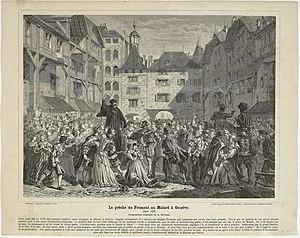
«
La place du Molard est une place de la ville de Genève en Suisse. C’était historiquement le principal port et le centre économique au XVIᵉ siècle.